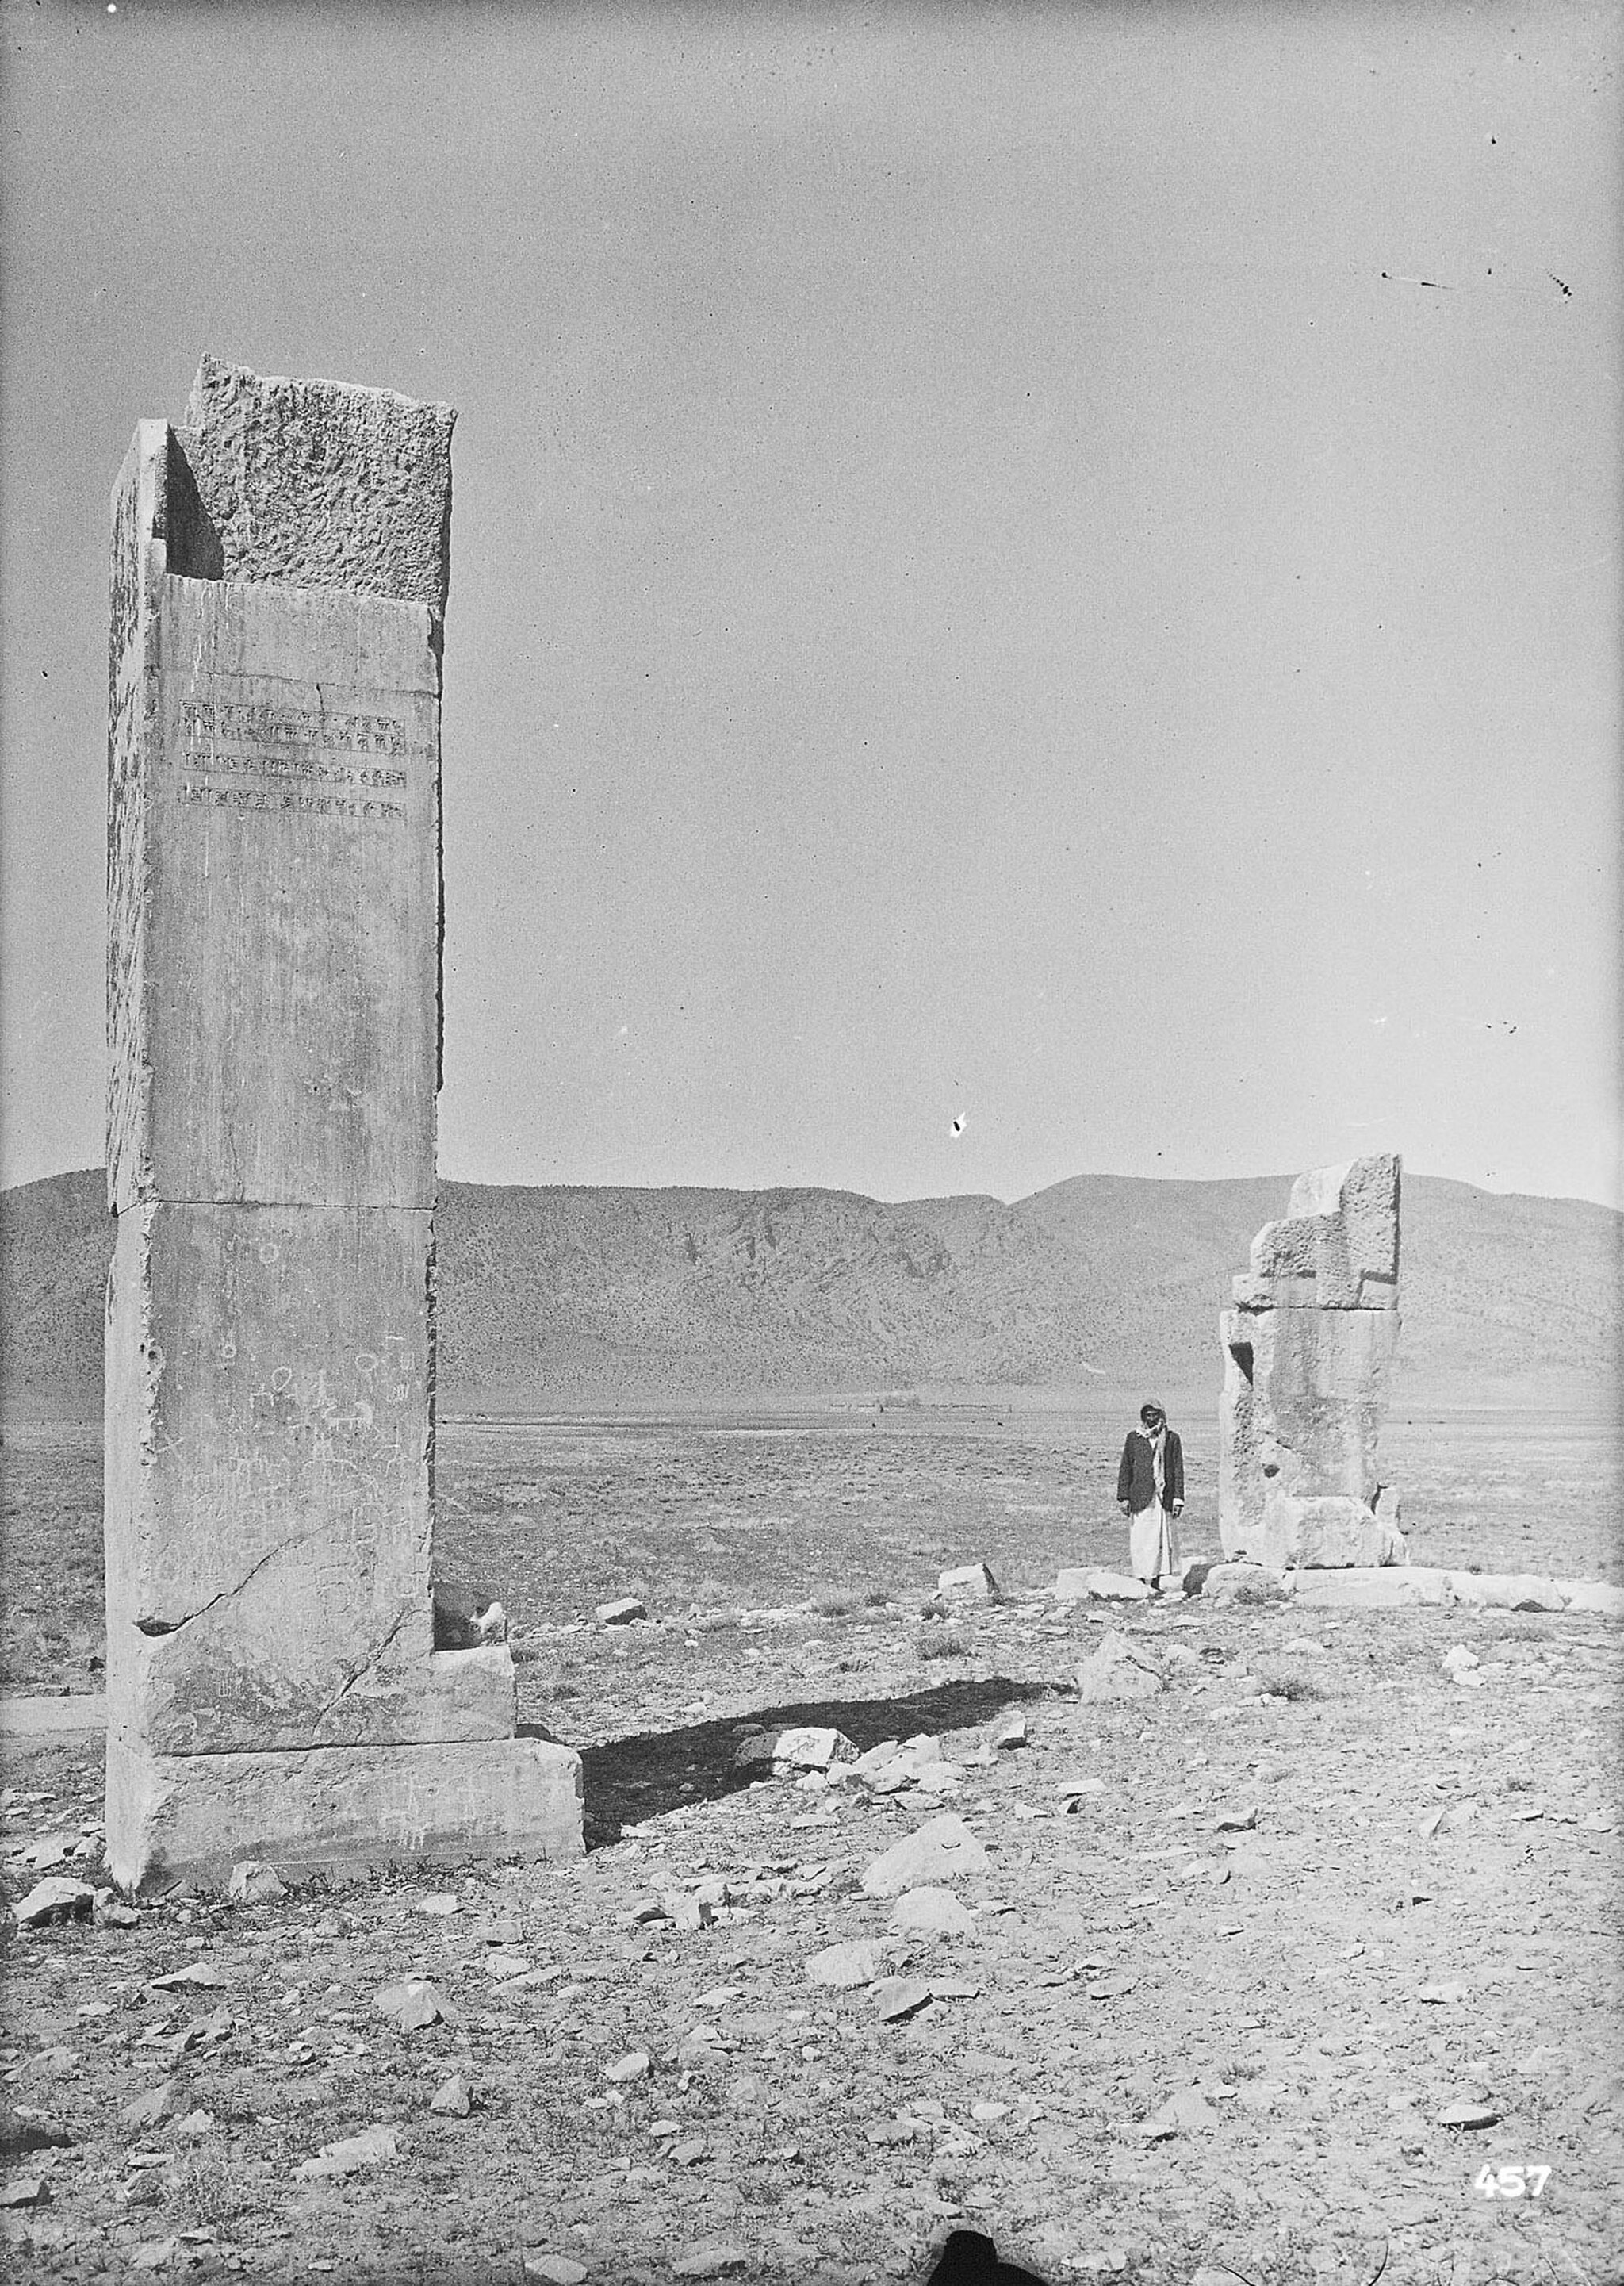
Title: Pasargadae (Iran); Palace 'S'; View of Pier 1 (Inscribed Anta) and Pier 2 (Truncated Anta)
Description: Pasargadae (Iran); Palace 'S'; View of Pier 1 (Inscribed Anta) and Pier 2 (Truncated Anta). Herzfeld, Ernst,; b&w ; 18 cm. x 13 cm.; The Ernst Herzfeld papers. Freer Gallery of Art and Arthur M. Sackler Gallery Archives. Smithsonian Institution, Washington, D.C. Excavation of Pasargadae (Iran): Palace 'S': View of Pier 1 (Inscribed Anta) and Pier 2 (Truncated Anta) before Excavation The Persian inscription: " 𐎠𐎭𐎶 𐏐 𐎤𐎢𐎽𐎢𐏁 𐏐 𐎧𐏁𐎠𐎹 / 𐎰𐎡𐎹 𐏐 𐏃𐎧𐎠𐎶𐎴𐎡𐏁𐎡𐎹 "
Date: between 1905 and 1928
Categories: Ernst Herzfeld, CC-PD-Mark, Palace S (Pasargadae) Cyrus inscription, PD-old-75